Zirconium alloys

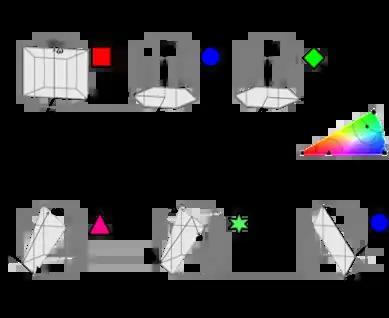
Slip systems in zirconium alloys. 𝒃 and 𝒏 are the slip direction and plane, respectively, and 𝝎 is the rotation axis calculated in the present work, orthogonal to both the slip plane normal and slip direction. The crystal direction of the rotation axis vectors is labelled on the IPF colour key.

Zirconium has a hexagonal close-packed crystal structure (HCP) at room temperature, where 〈𝑎〉prismatic slip has the lowest critical resolved shear stress. 〈𝑎〉 slip is orthogonal to the unit cell 〈𝑐〉 axis and, therefore, cannot accommodate deformation along〈𝑐〉. To make up the five independent slip modes and allow arbitrary deformation in a polycrystal, secondary deformation systems such as twinning along pyramidal planes and 〈𝑐 + 𝑎〉slip on either 1st order or 2nd order pyramidal planes play an important role in Zr polycrystal deformation. Therefore, the relative activity of deformation slip and twinning modes as a function of texture and strain rate is critical in understanding deformation behaviour. Anisotropic deformation during processing affects the texture of the final Zr part; understanding the relative predominance of deformation twinning and slip is important for texture control in processing and predicting likely failure modes in-service.